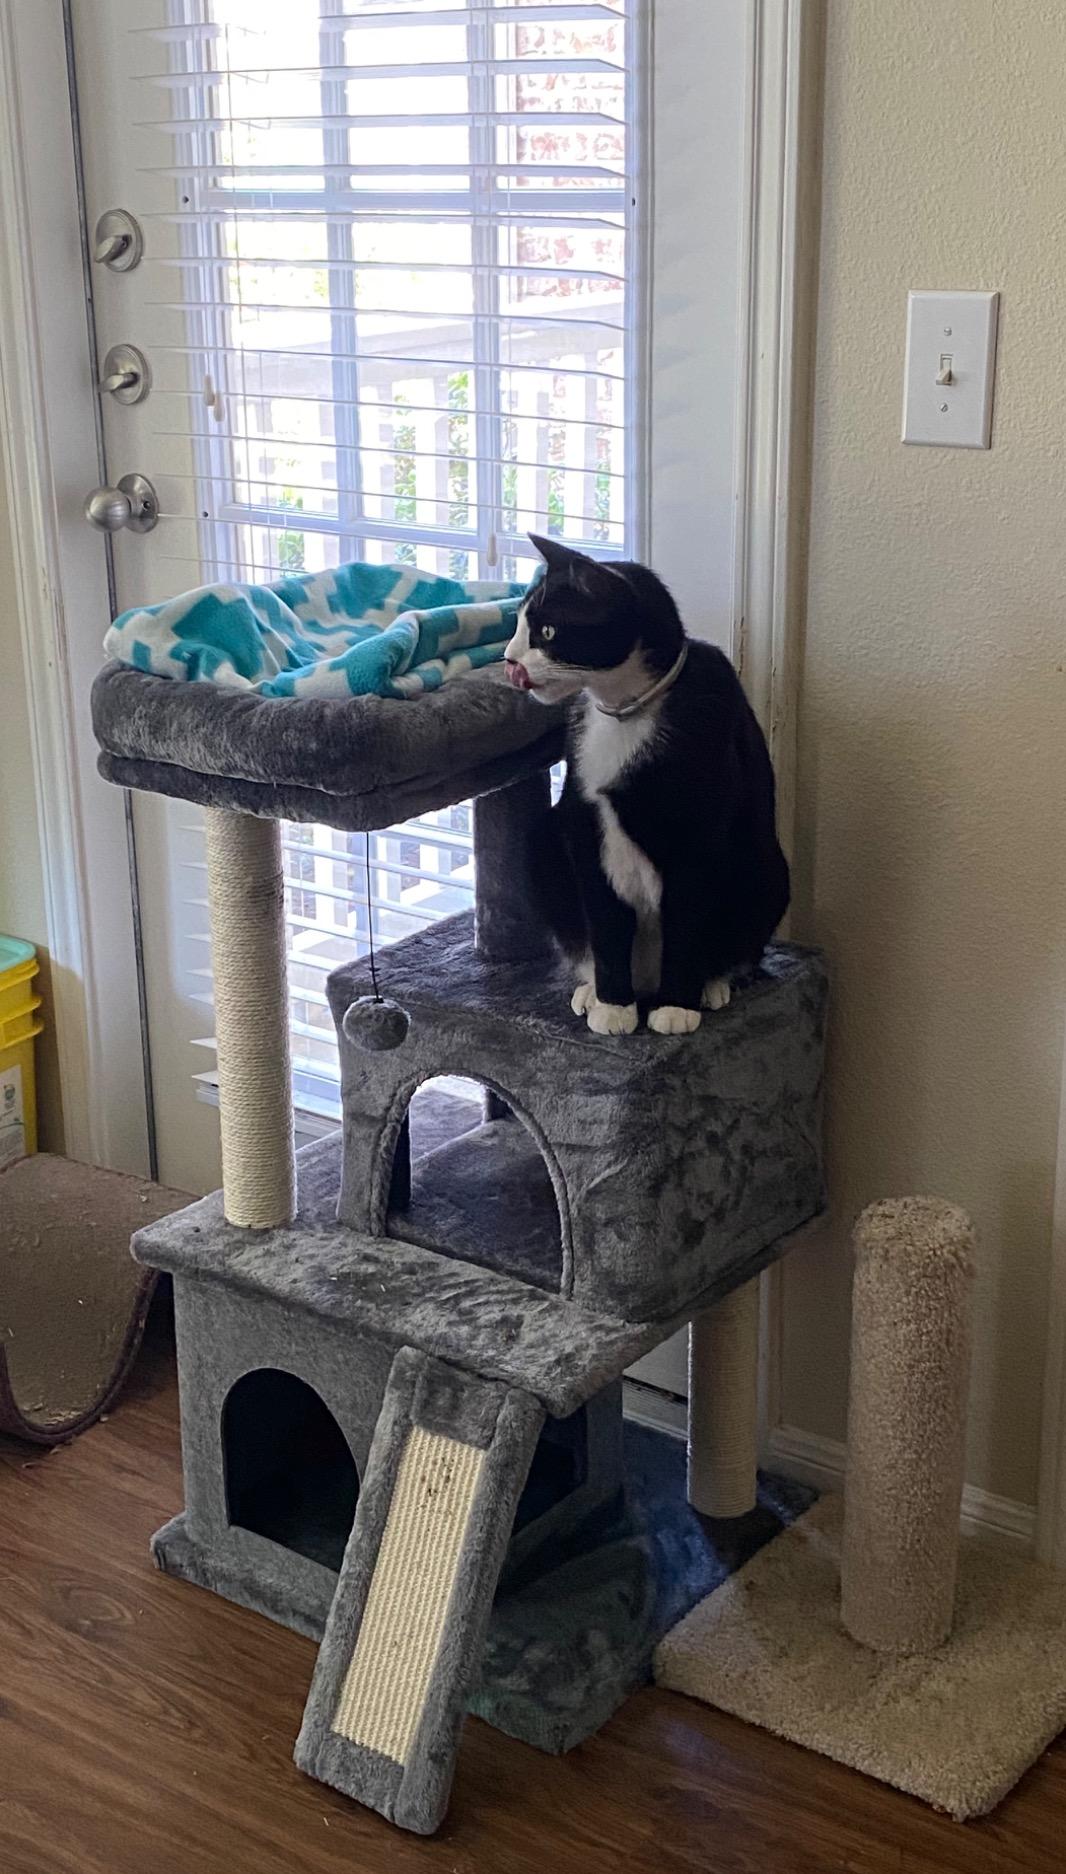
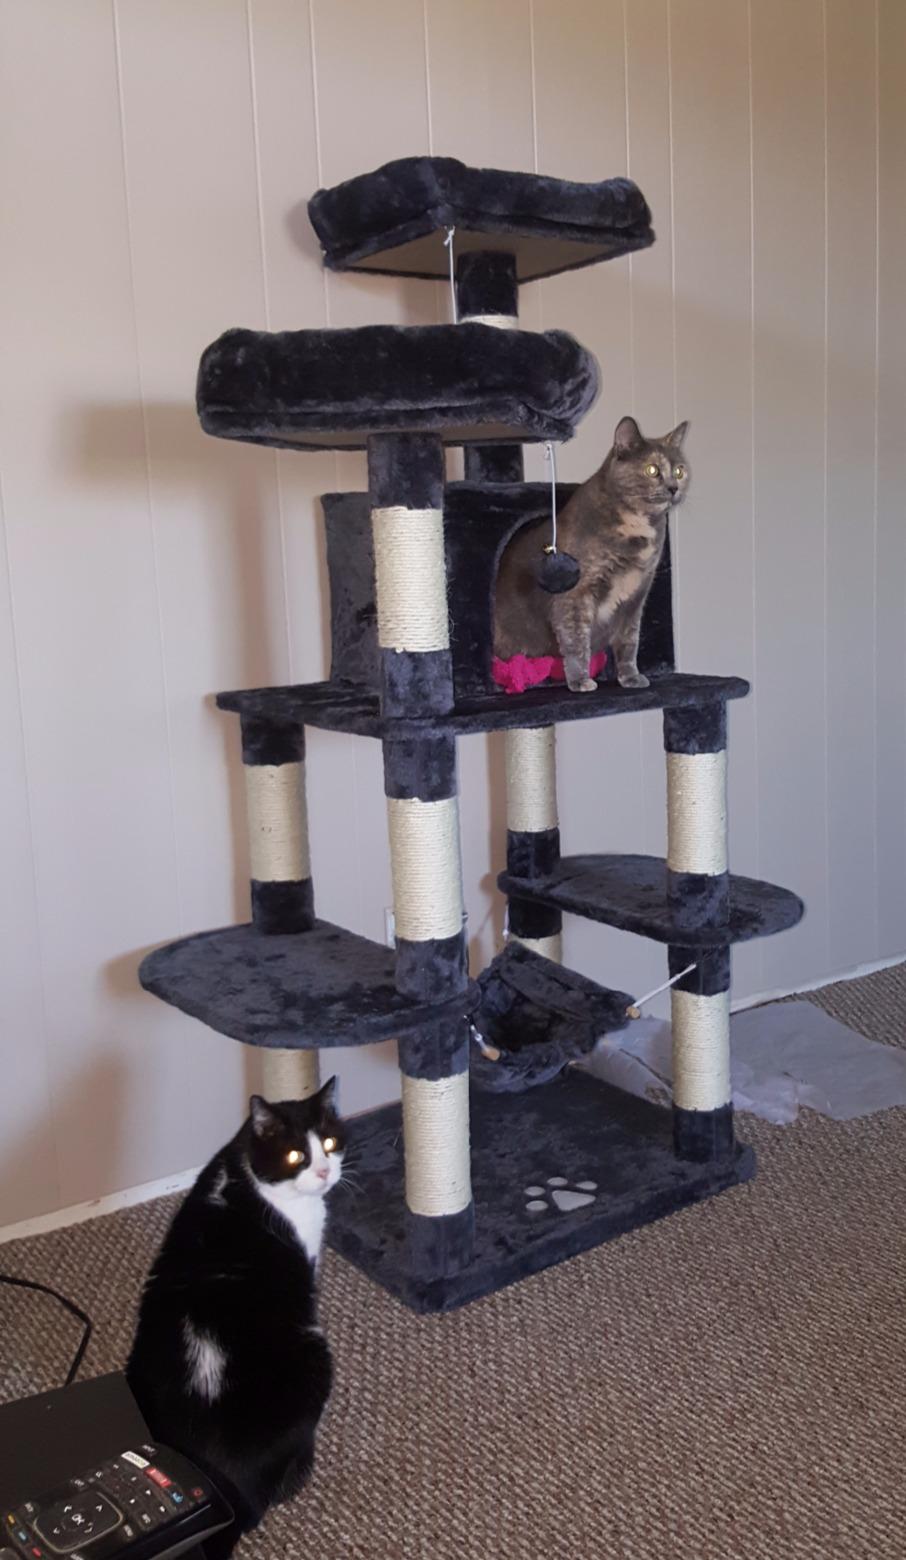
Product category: items_cat tree
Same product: no